State Cinema

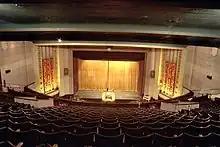
The 2200 seat auditorium pictured from the circle

In 2003, Morrisons conducted a survey of the State and found the cinema still to be "structurally in sound condition and built to a good standard." The report continued: "Of major concern however, is the damage being caused to the building by water ingress through defective roof covering and through the walls due to a defective rainwater drainage system and cracked or missing mortar caps to walls" and "many of the internal fixtures and fittings are also suffering decay due to the water ingress." The report concluded "whilst alternatively it may be possible to patch those areas of the roof which are suffering most acutely, the problem will tend to progressively develop elsewhere as other areas of the roof finishes perish" and "on the auditorium roof repair of the gutter linings alone is not considered sufficient as leaks are also occurring through other areas of the roof."